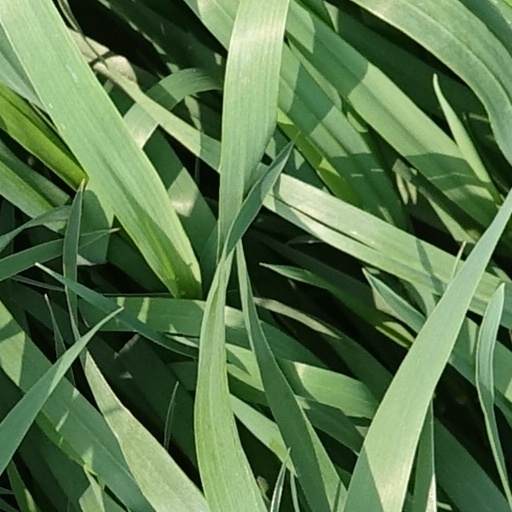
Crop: wheat